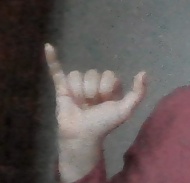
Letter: ya